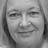
Emotion: happy